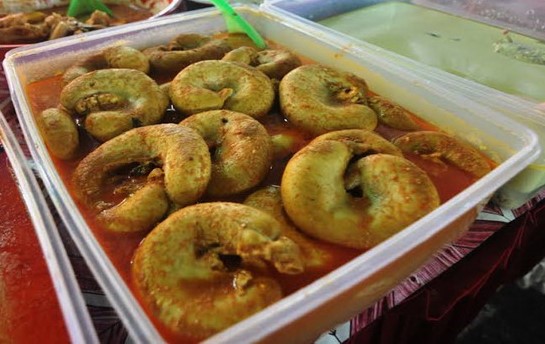
Label: gulai_tambusu